The Circus Kid

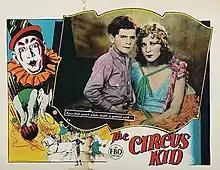

The Circus Kid is a 1928 American sound part-talkie drama film directed by George B. Seitz. In addition to sequences with audible dialogue or talking sequences, the film features a synchronized musical score and sound effects along with English intertitles. The soundtrack was recorded using the RCA Photophone sound-on-film system. A print of the film exists.